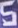
Number: 5